St. Andrew's Athletic Club

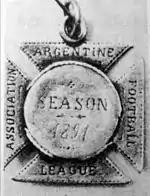
Medals awarded to St. Andrew's players when they won the 1891 final vs. Old Caledonians

The practice of football in Argentina was spread thanks to Lamont and Alexander Watson Hutton, who later established Alumni, the most successful team until its dissolution in 1911.